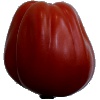
Label: Tomato Heart 1